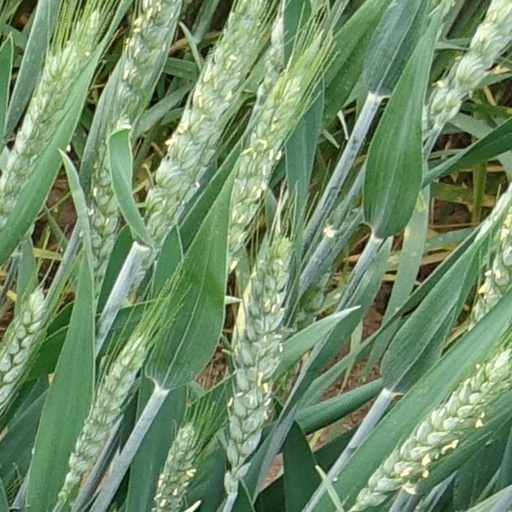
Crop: wheat